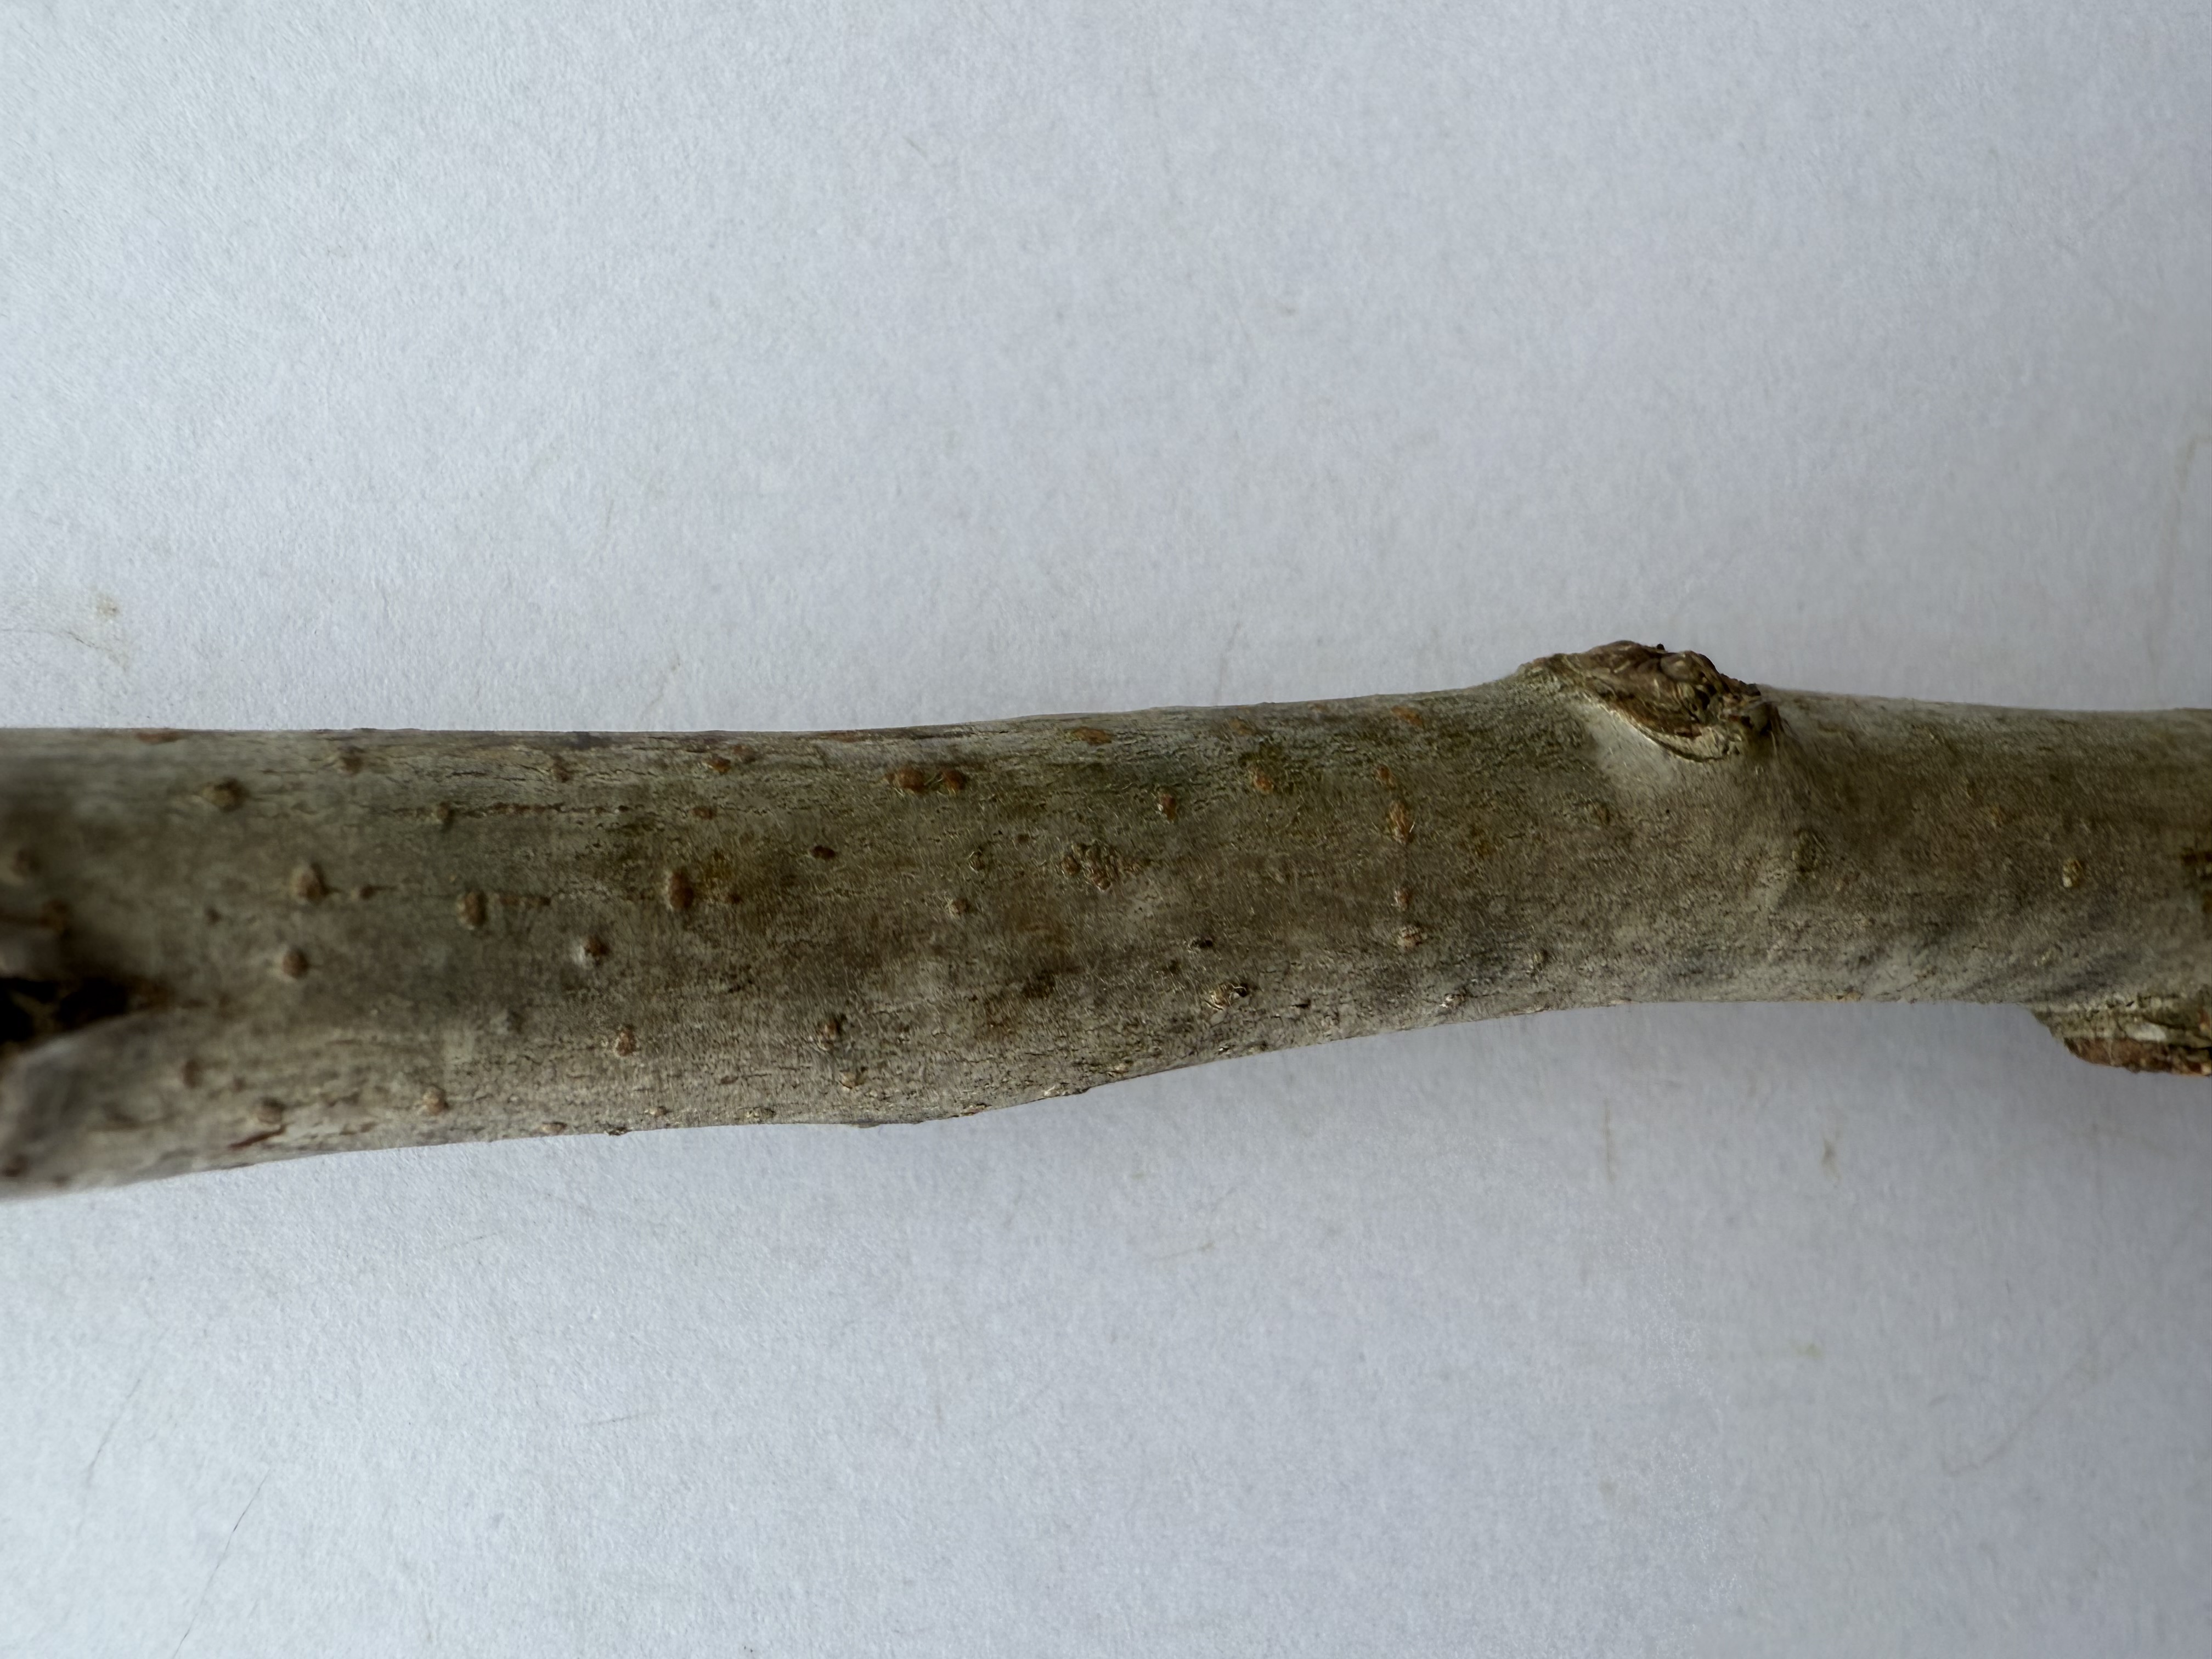
Variety: Deveci Pear